Citatah Cliffs

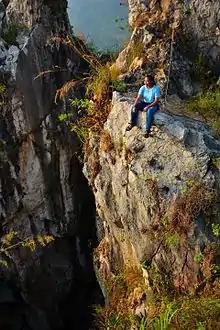
A woman sits at Citatah Cliff

Citatah was once the subject of discussion in various local and national media, after KRBC (Bandung Basin Research Group) conducted a study on this area. Some of KRBC's phenomenal discoveries were the discovery of an ancient site in the Pawon Cave on December 9, 2000. For the first time, tools made of stones and bones, earthenware, bone remnants, and animal teeth were discovered in Pawon Cave located at Pasir Pawon, which still in the area of Citatah karst.